François-Jean de Chastellux

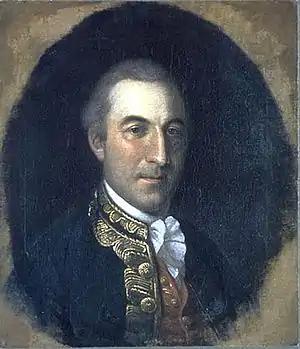
François Jean de Chastellux, portrait by Charles Willson Peale circa 1782, Independence National Historical Park, Philadelphia

François Jean de Beauvoir, Marquis de Chastellux (5 May 1734, in Paris – 24 October 1788, in Paris), was a military officer who served during the War of American Independence as a major general in the French expeditionary forces led by general Comte de Rochambeau. Being on general Rochambeau's staff for the duration of the war, Chastellux acted as the principal liaison officer between the French commander in chief and George Washington.